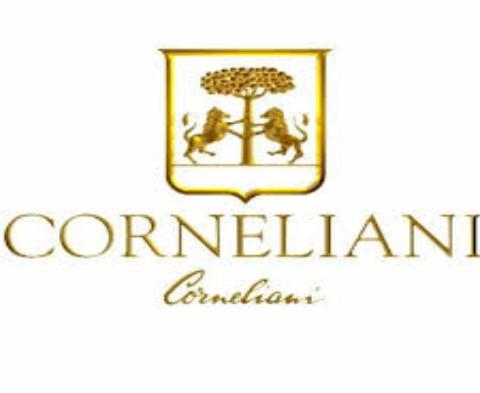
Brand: corneliani
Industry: Clothes